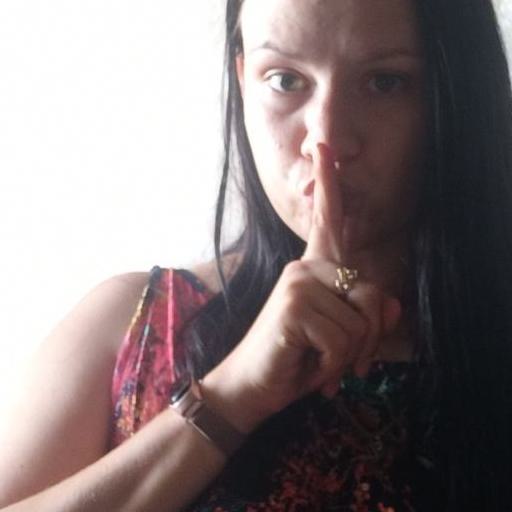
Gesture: mute